Waban station

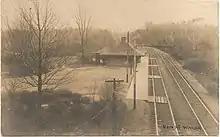
Waban station on a 1907 postcard

Waban formerly boasted an H.H. Richardson-designed train station, like those still standing in Newton Highlands and Newton Centre. The original station was completed in August 1886 as part of the Boston and Albany Railroad's Highland branch and was one of the last stations designed by Richardson before his death in April 1886.